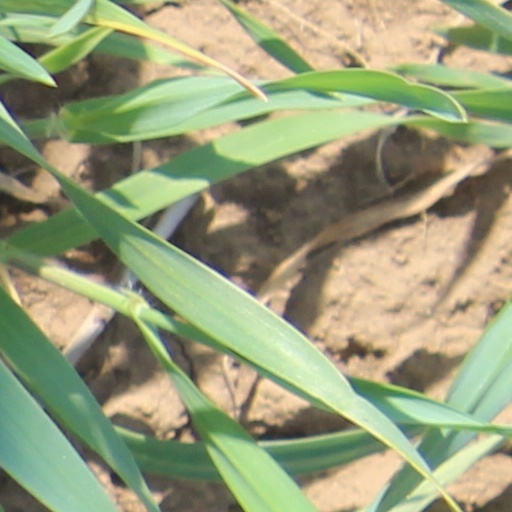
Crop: wheat